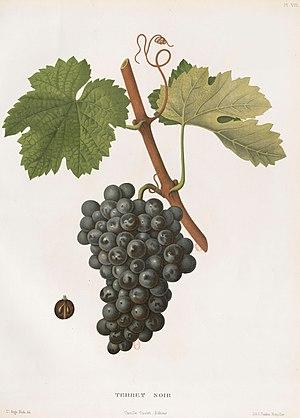
Lithographie du cépage Terret noir
Le terret noir est un cépage de France de raisins noirs du Languedoc.